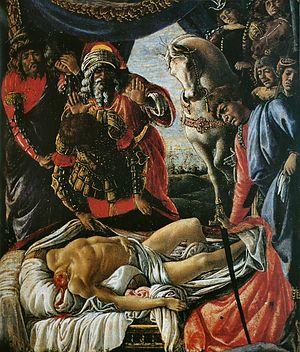
La Découverte du cadavre d'Holopherne est un tableau, peint vers 1470 par Sandro Botticelli.